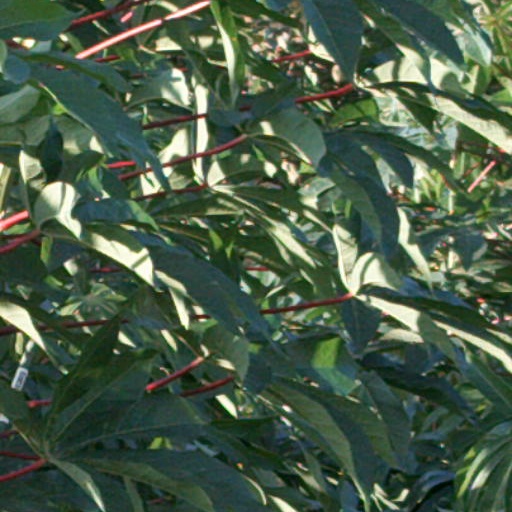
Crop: cassava